Women's Institute

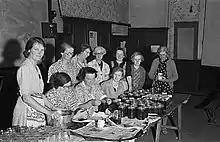
1941: Members of Meifod WI busy "jamming" under the Ministry of Food fruit preserving scheme

Every individual WI meets at least once a month. There is usually a speaker, demonstration or activity at every meeting for members to learn and develop a range of different skills.